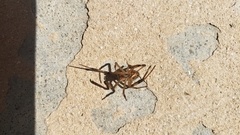
Species: Lactrodectus_hesperus